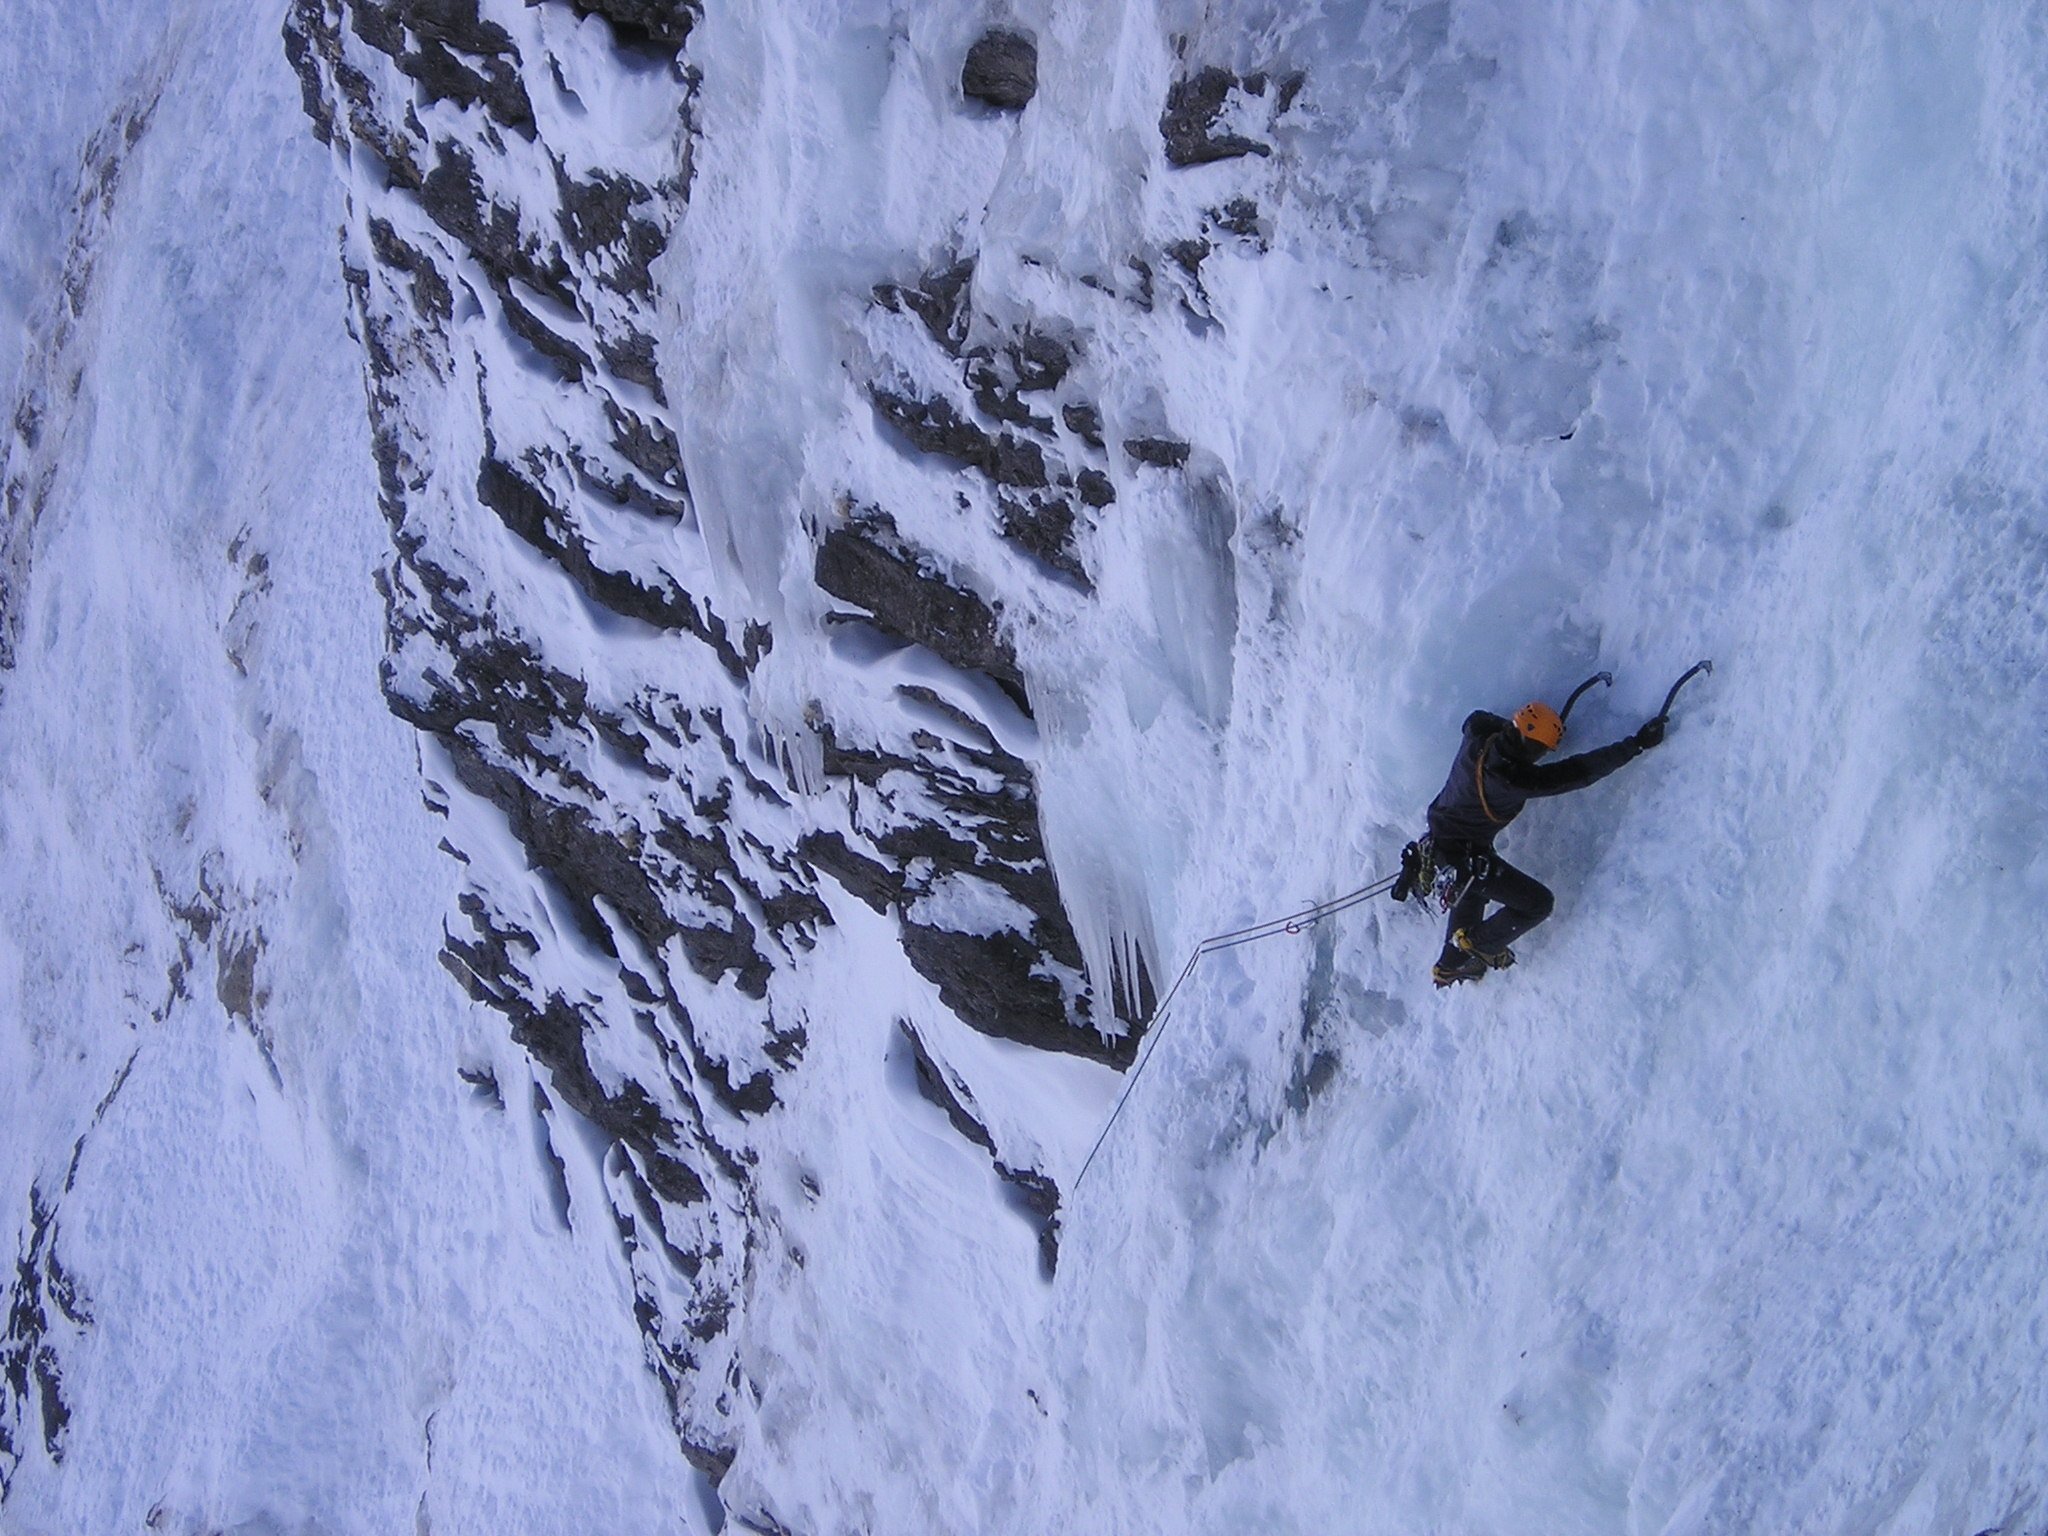
waterfall, snow, cold, winter, adventure, recreation, ice, alpine, frozen, climbing, extreme sport, climb, mountaineering, sports, mountains, icefall, alpinism, bergsport, outdoor recreation, ice climbing, geological phenomenon, individual sports